Anatoliy Kotenyov

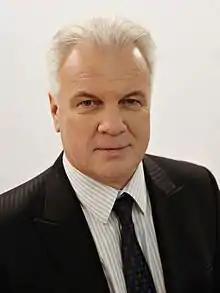
Kotenyov in 2016

Anatoliy Vladimirovich Kotenyov (born 1958) is a Russian/Belarusian actor. He began his screen career in 1985 and appeared in more than 120 Soviet, Russian, Belarusian and Ukrainian movies and TV series.